Great Chalfield Manor

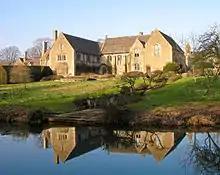
Great Chalfield: the less formal southern aspect

Great Chalfield Manor is an English country house at Great Chalfield, about northeast of the town of Bradford on Avon in the west of the county of Wiltshire.